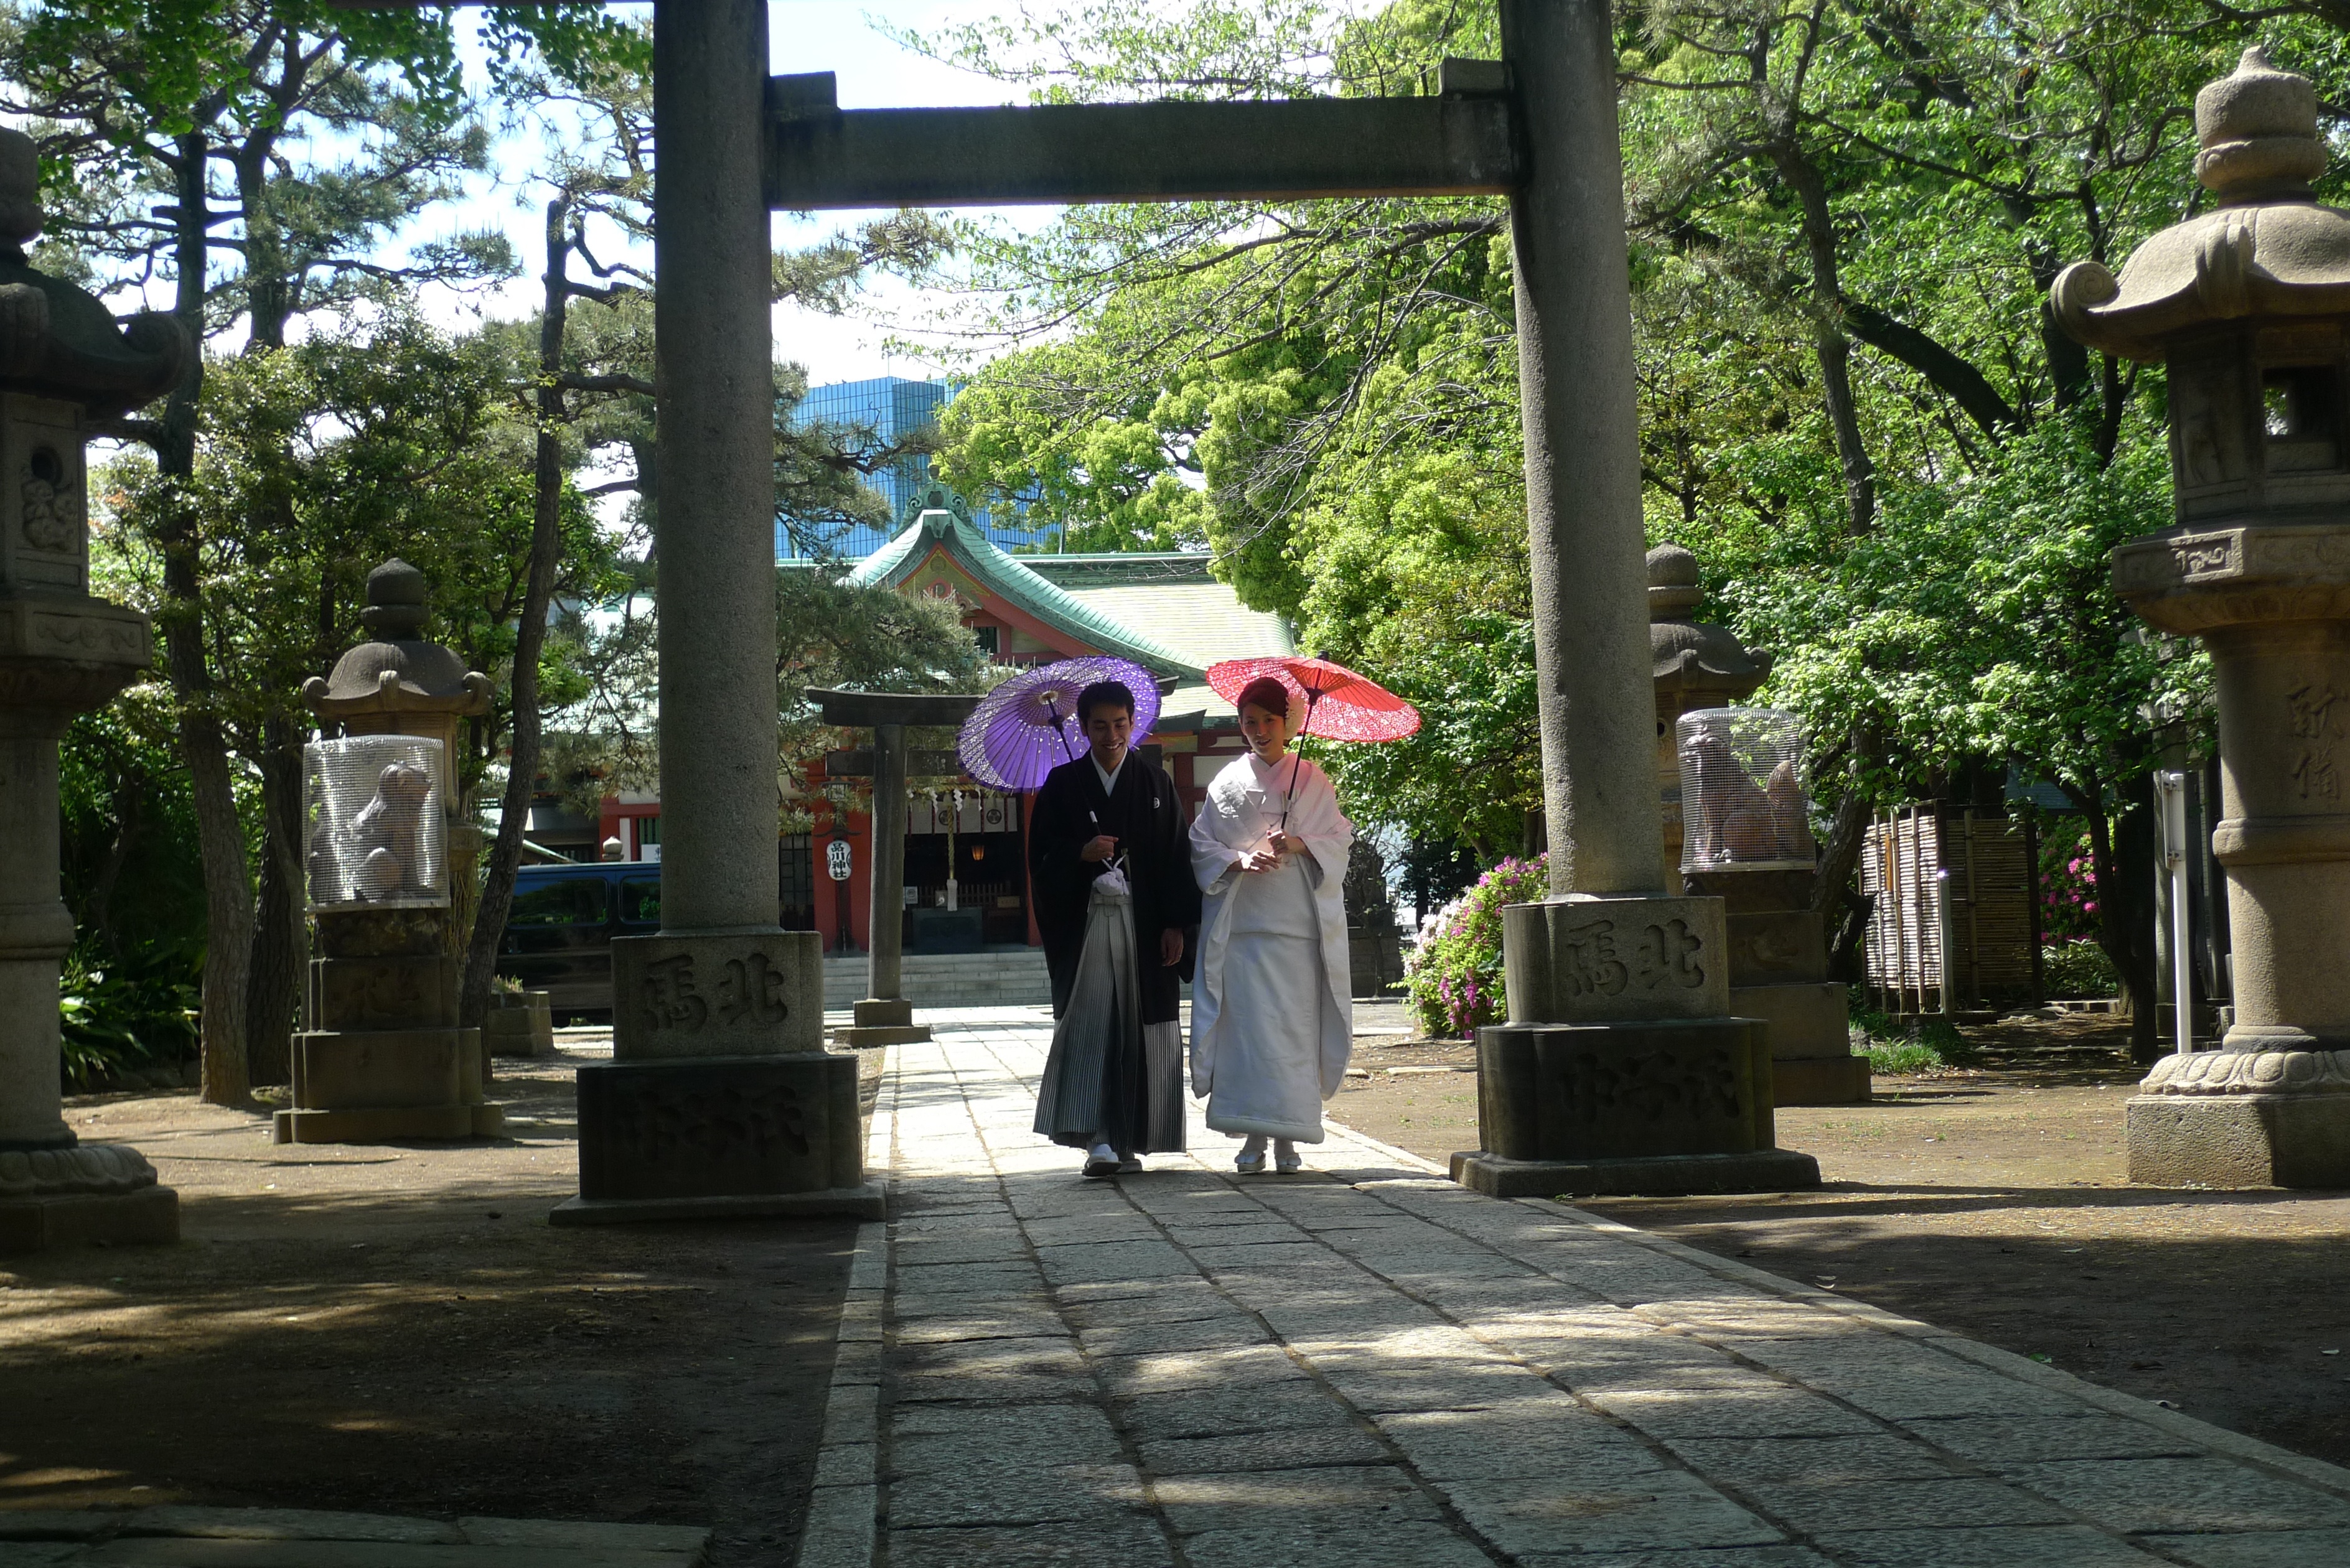
pedestrian, woman, street, city, park, tourism, japan, public space, japanese garden, stroll, shrine, geisha